Rail transport in the Netherlands

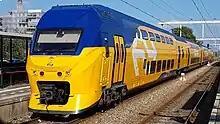
NS VIRM double-deck EMU

Rail transport in the Netherlands uses a dense railway network which connects nearly all major towns and cities. There are more train stations than there are municipalities in the Netherlands . The network totals on of track; a line may run both ways, or two lines may run (one in each direction) on major routes. Three-quarters of the lines have been electrified.